Craftopia

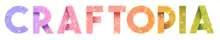

Craftopia is an American reality television series that premiered on HBO Max on May 27, 2020. In October 2020, the series was renewed for a second season. In August 2022, the series was cancelled.